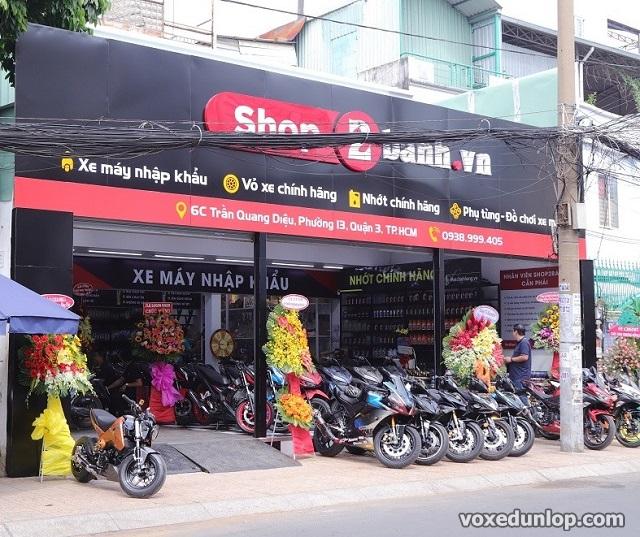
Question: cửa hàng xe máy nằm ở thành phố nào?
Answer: thành phố hồ chí minh